Thomas Walsh (miner)

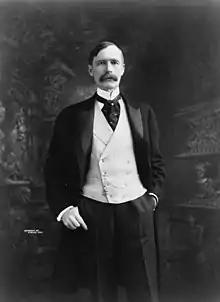
Thomas Walsh in 1904

Thomas Francis Walsh (April 2, 1850 – April 8, 1910) was an Irish-American miner who, in 1896 in Colorado, discovered one of the largest gold mines in the United States of America.